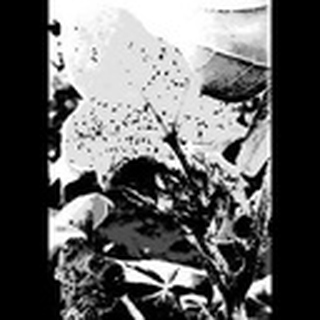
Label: cotton_aphids